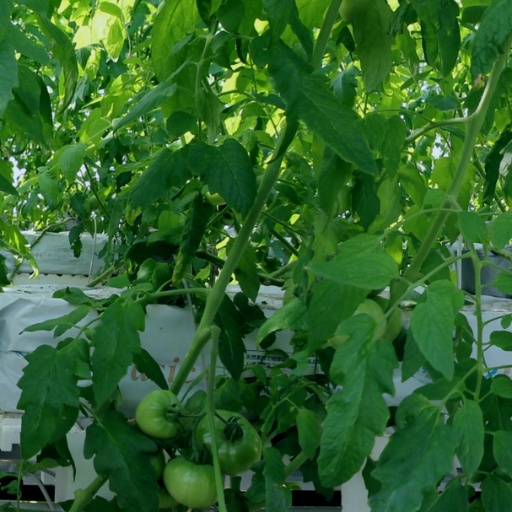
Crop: tomato